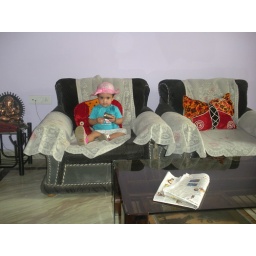
yahsu at nani house on sofa with her ele(elephant), tiger, dogie, fish and lion made by nani